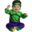
Label: baby